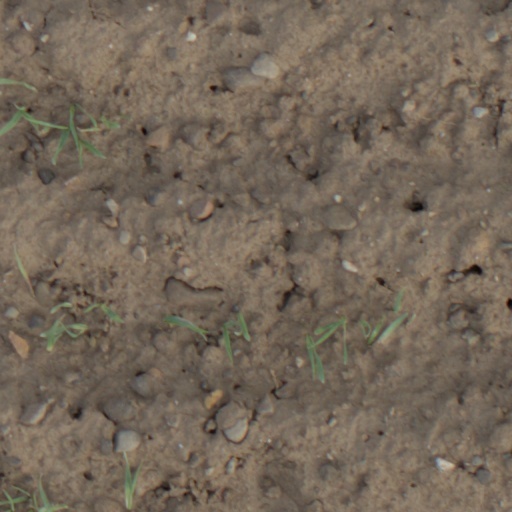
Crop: wheat